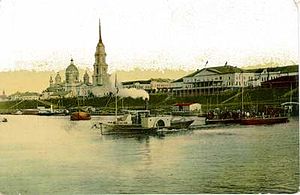
Rybinsk / Historie
Bymidten med katedralen i 1800-tallet
Rybinsk er den næst største by i Jaroslavl oblast i den Centrale føderale distrikt af Den Russiske Føderation. Byen ligger ved Rybinskreservoiret og floden Sjeksnas udmunding i Volga. Rybinsk er med sine 190.429 indbyggere den næststørste by i Jaroslavl oblast.